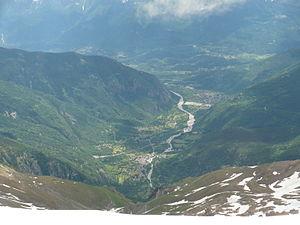
La Cenise, appelée Cenischia en italien, est un torrent situé dans le département de la Savoie en France et dans la province de Turin en Italie.